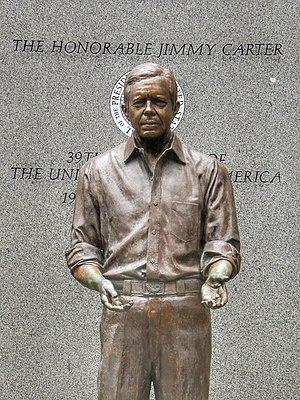
Frederick Elliott Hart, né le 3 novembre 1943 à Atlanta et mort le 13 août 1999 à Baltimore, est un sculpteur américain.